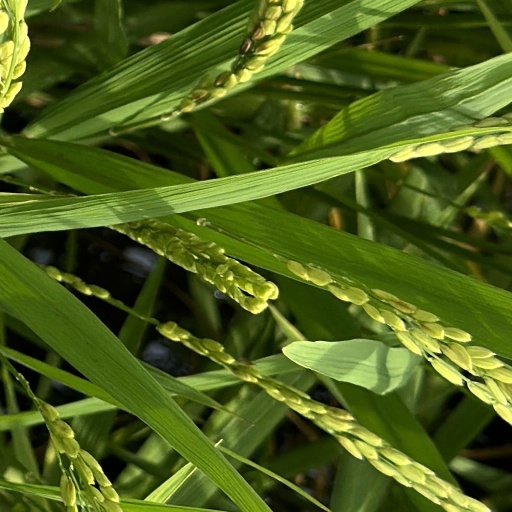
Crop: rice